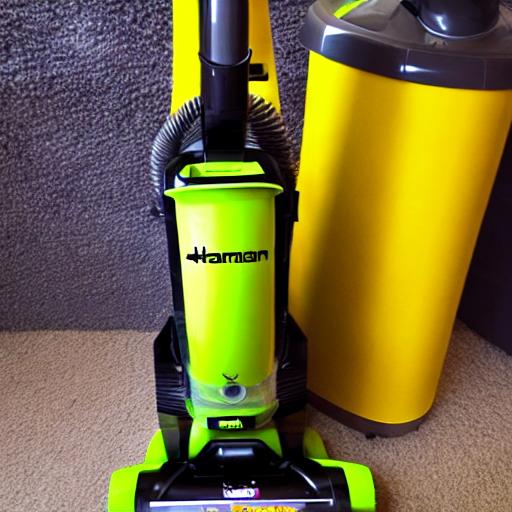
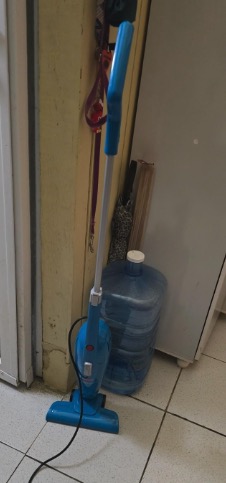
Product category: items_vacuum
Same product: no